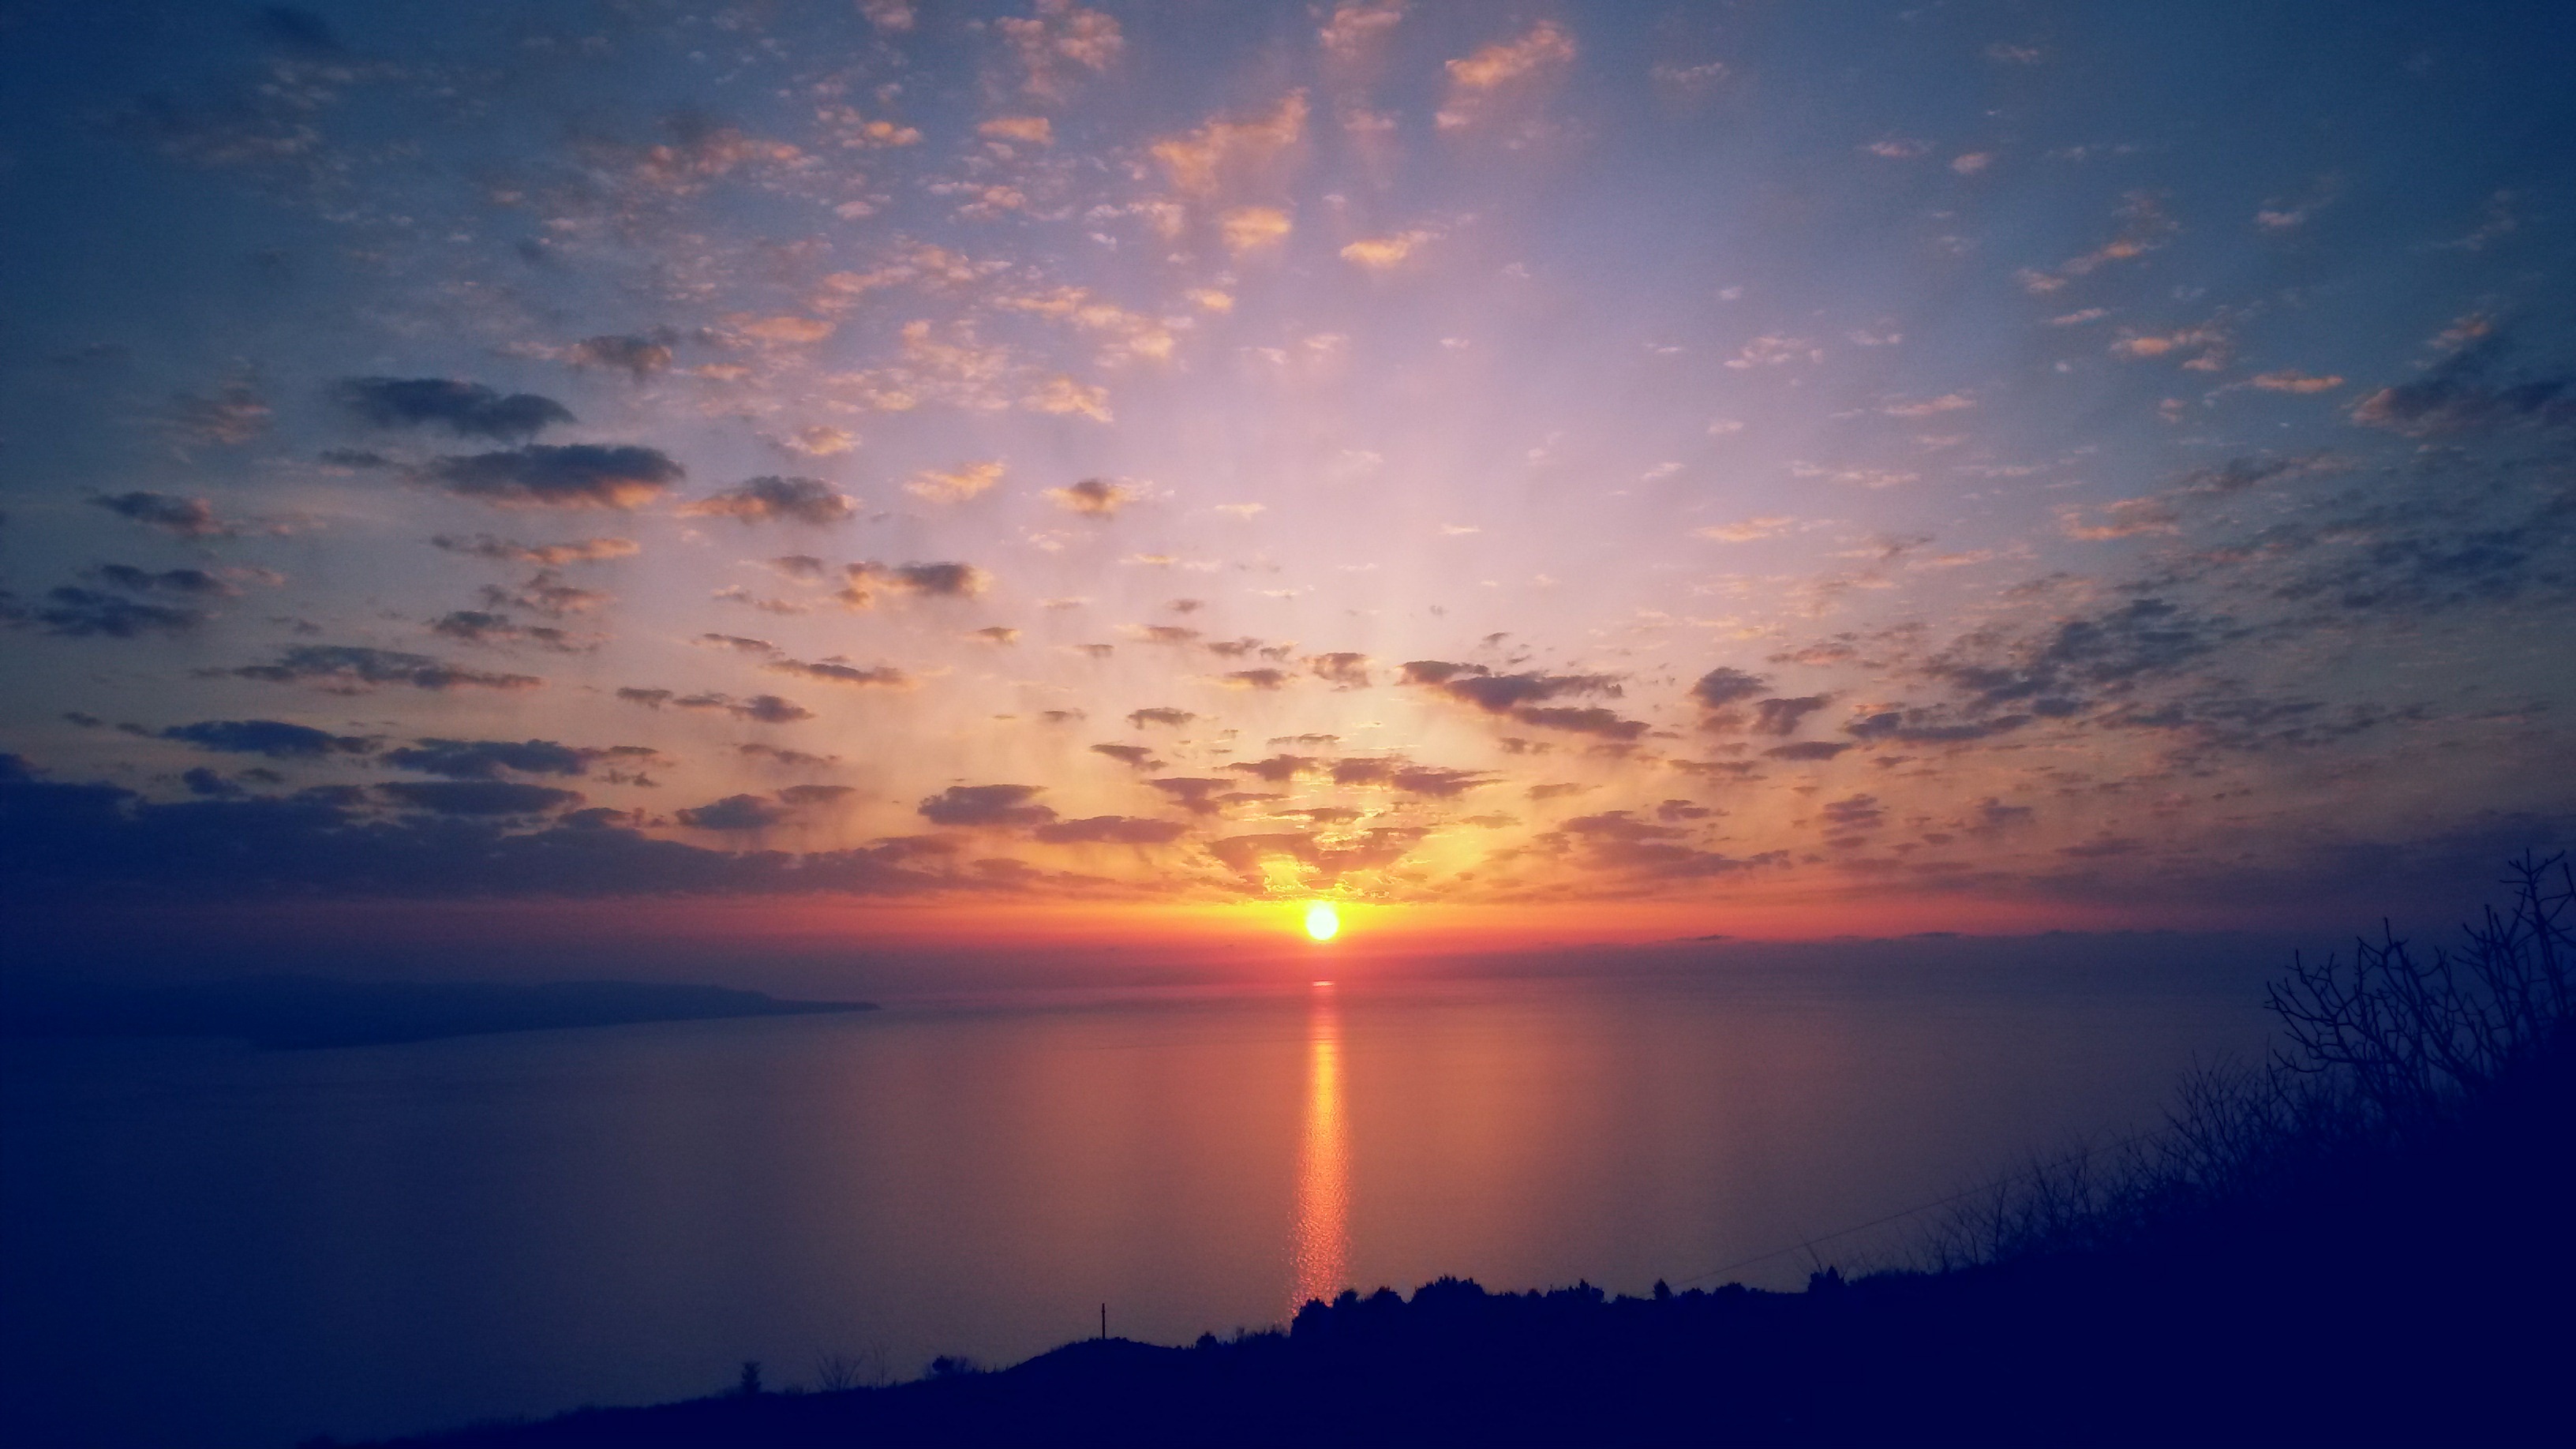
landscape, sea, nature, horizon, light, cloud, sky, sun, sunrise, sunset, sunlight, morning, dawn, atmosphere, summer, dusk, tranquility, evening, twilight, spring, reflection, italy, calabria, lights, clouds, backlight, afterglow, red sky at morning